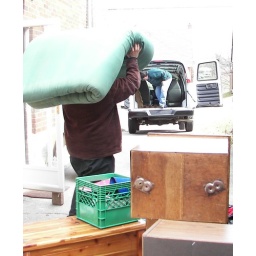
boy under futon mattress